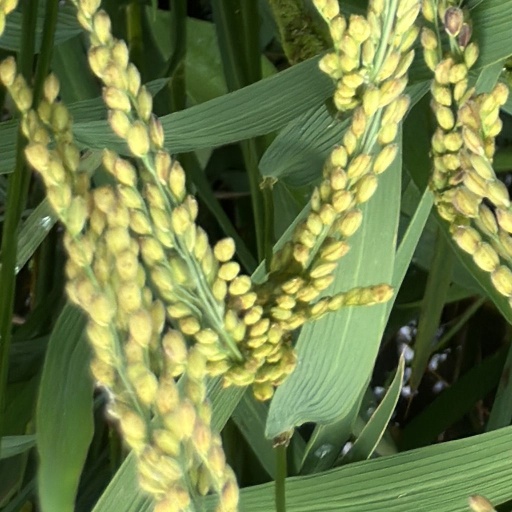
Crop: rice